Yara International School

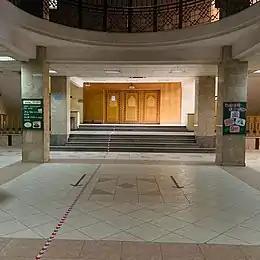

In May 2018 the then Indian ambassador to Saudi Arabia Ahmed Javed awarded medals and honors to several principals and heads of institutions, including Yara's Aasima Saleem for their contribution in the field of education during the induction and award ceremony of Bharat Scouts and Guides which was held at the International Indian School, Riyadh. In early August 2019, "Mathrubhumi" reported that on the 13th death anniversary of Karat Muhammad Samadani, the founder of M J Higher Secondary School and former member of Yara International School's management committee, former Lok Sabha Member of parliament M. P. Abdussamad Samadani released a book in the presence of C. Moyinkutty at auditorium of Vadi Husna Public School, Kozhikode in his remembrance and for his contribution towards the Indian community in Saudi Arabia.